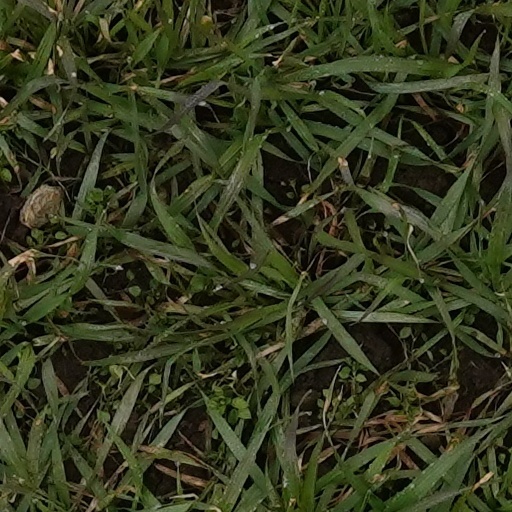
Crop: wheat